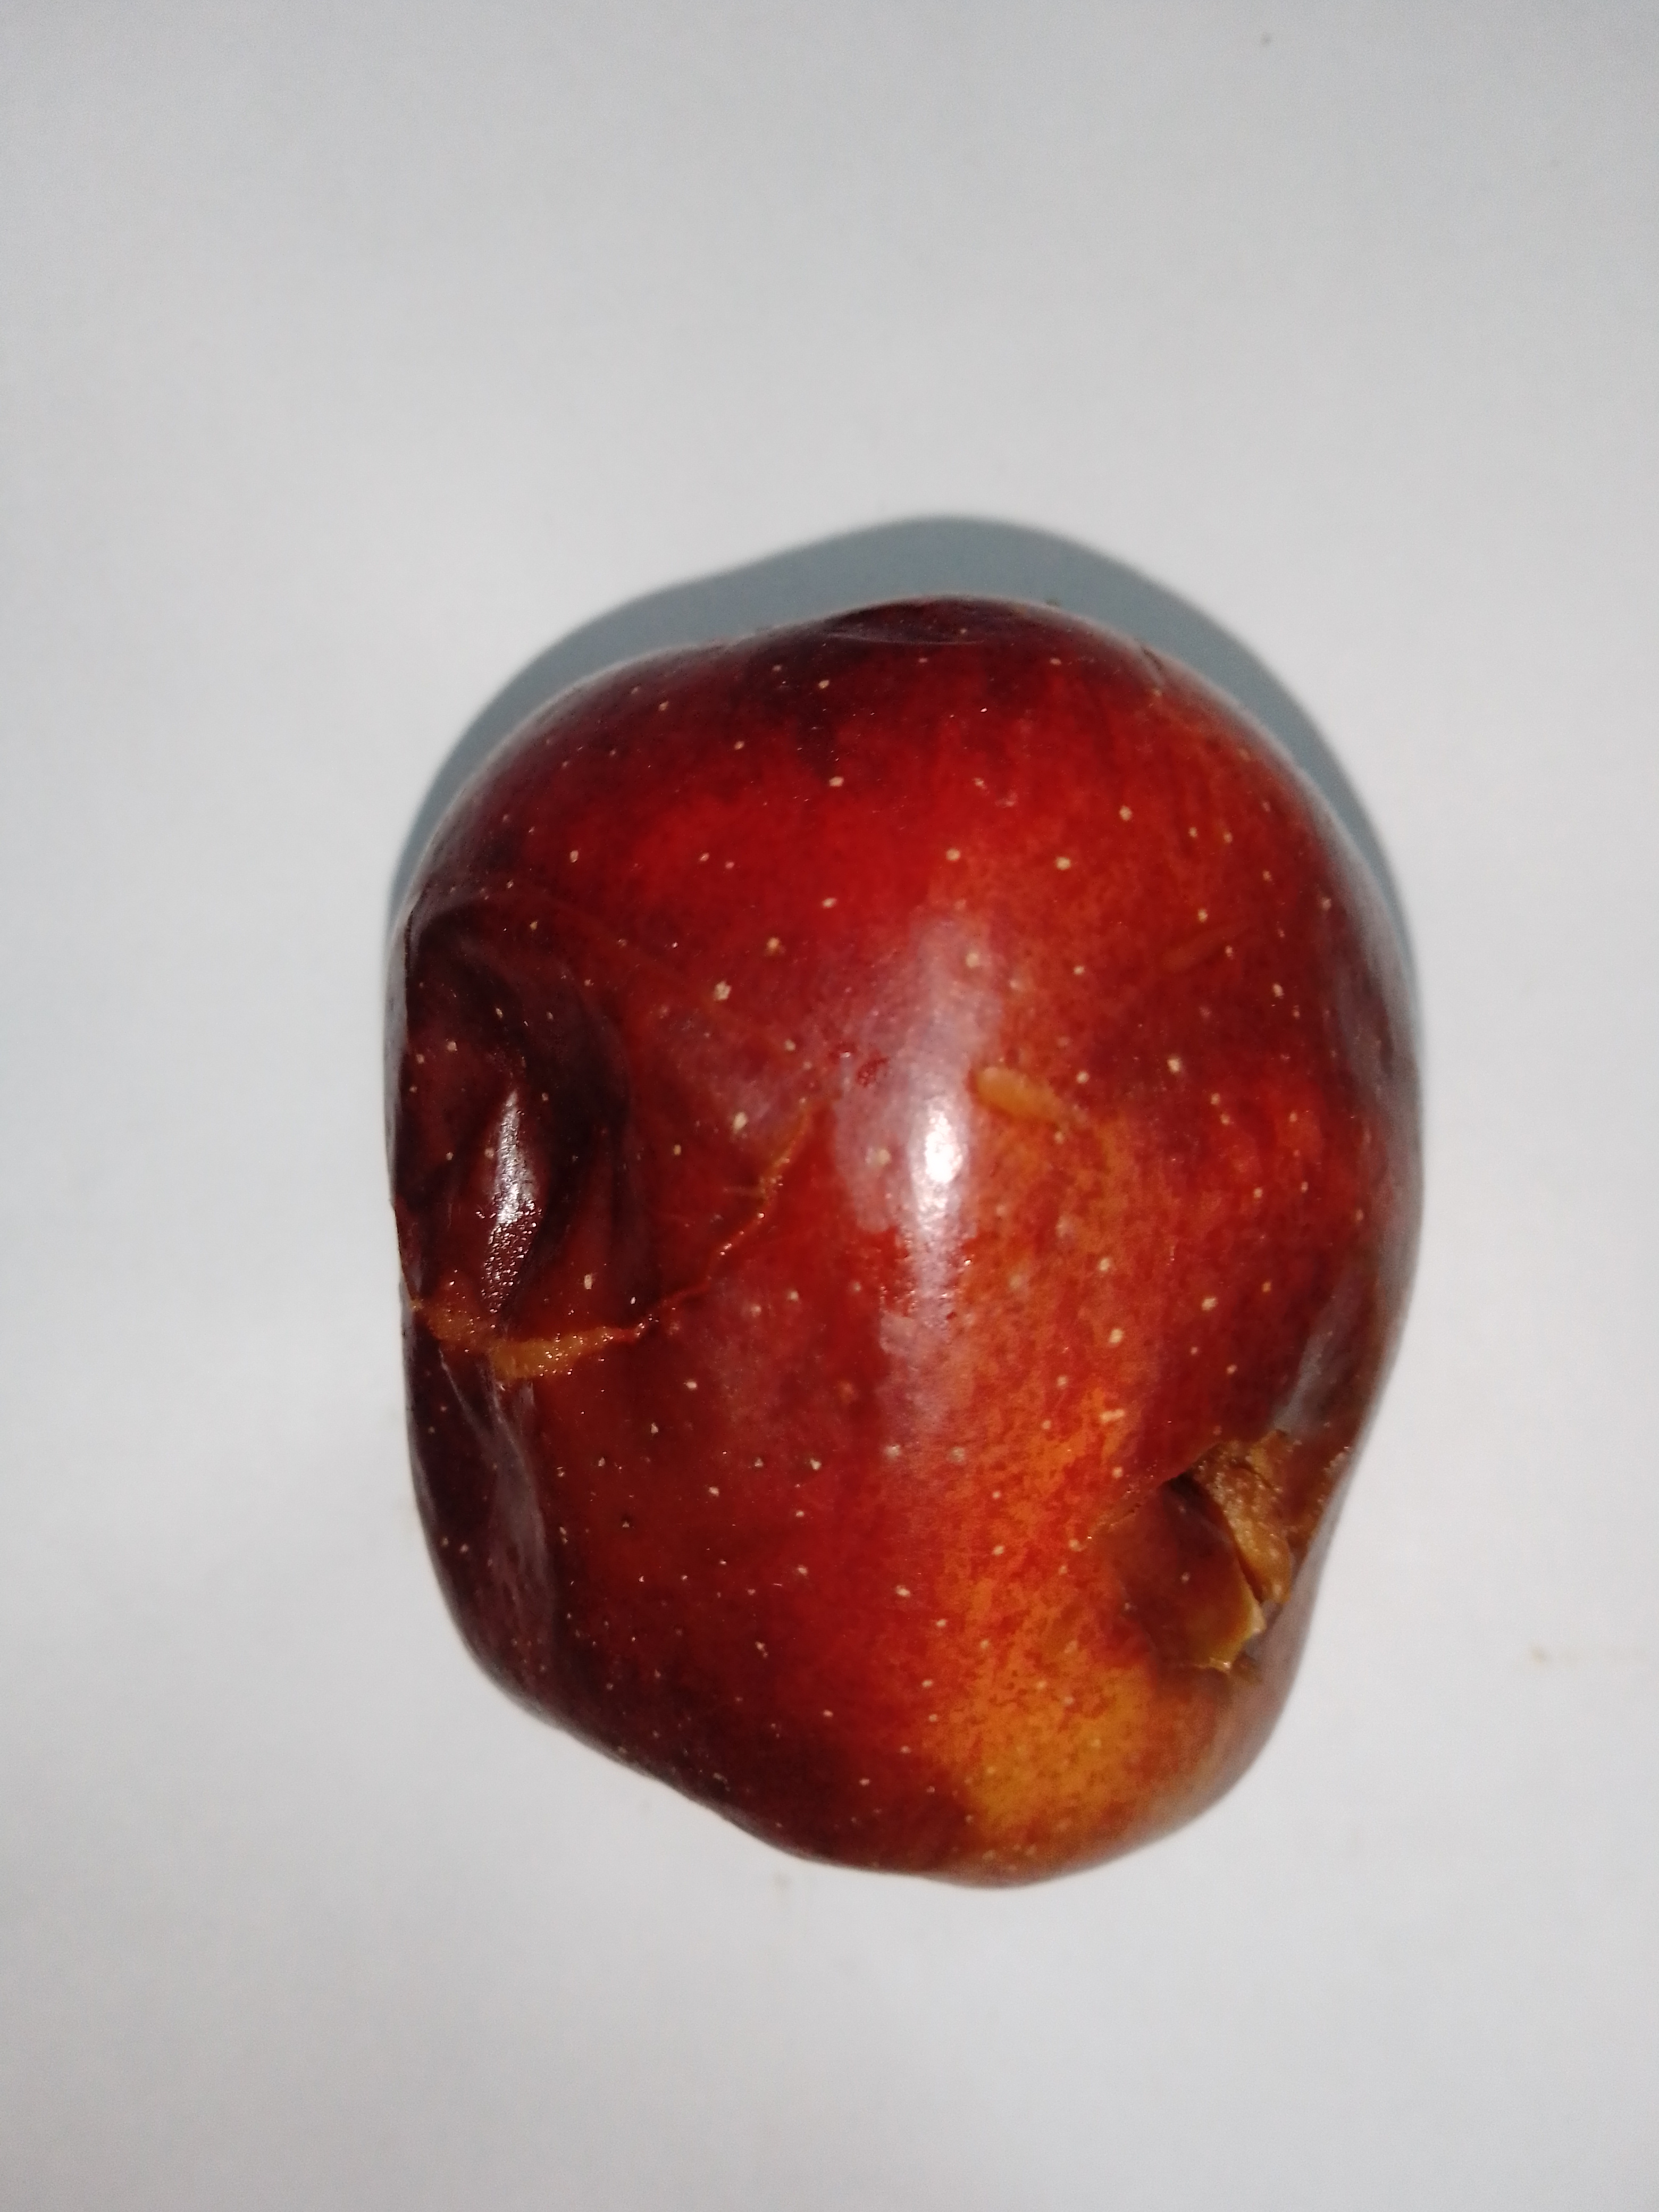
Fruit: apple
Condition: rotten